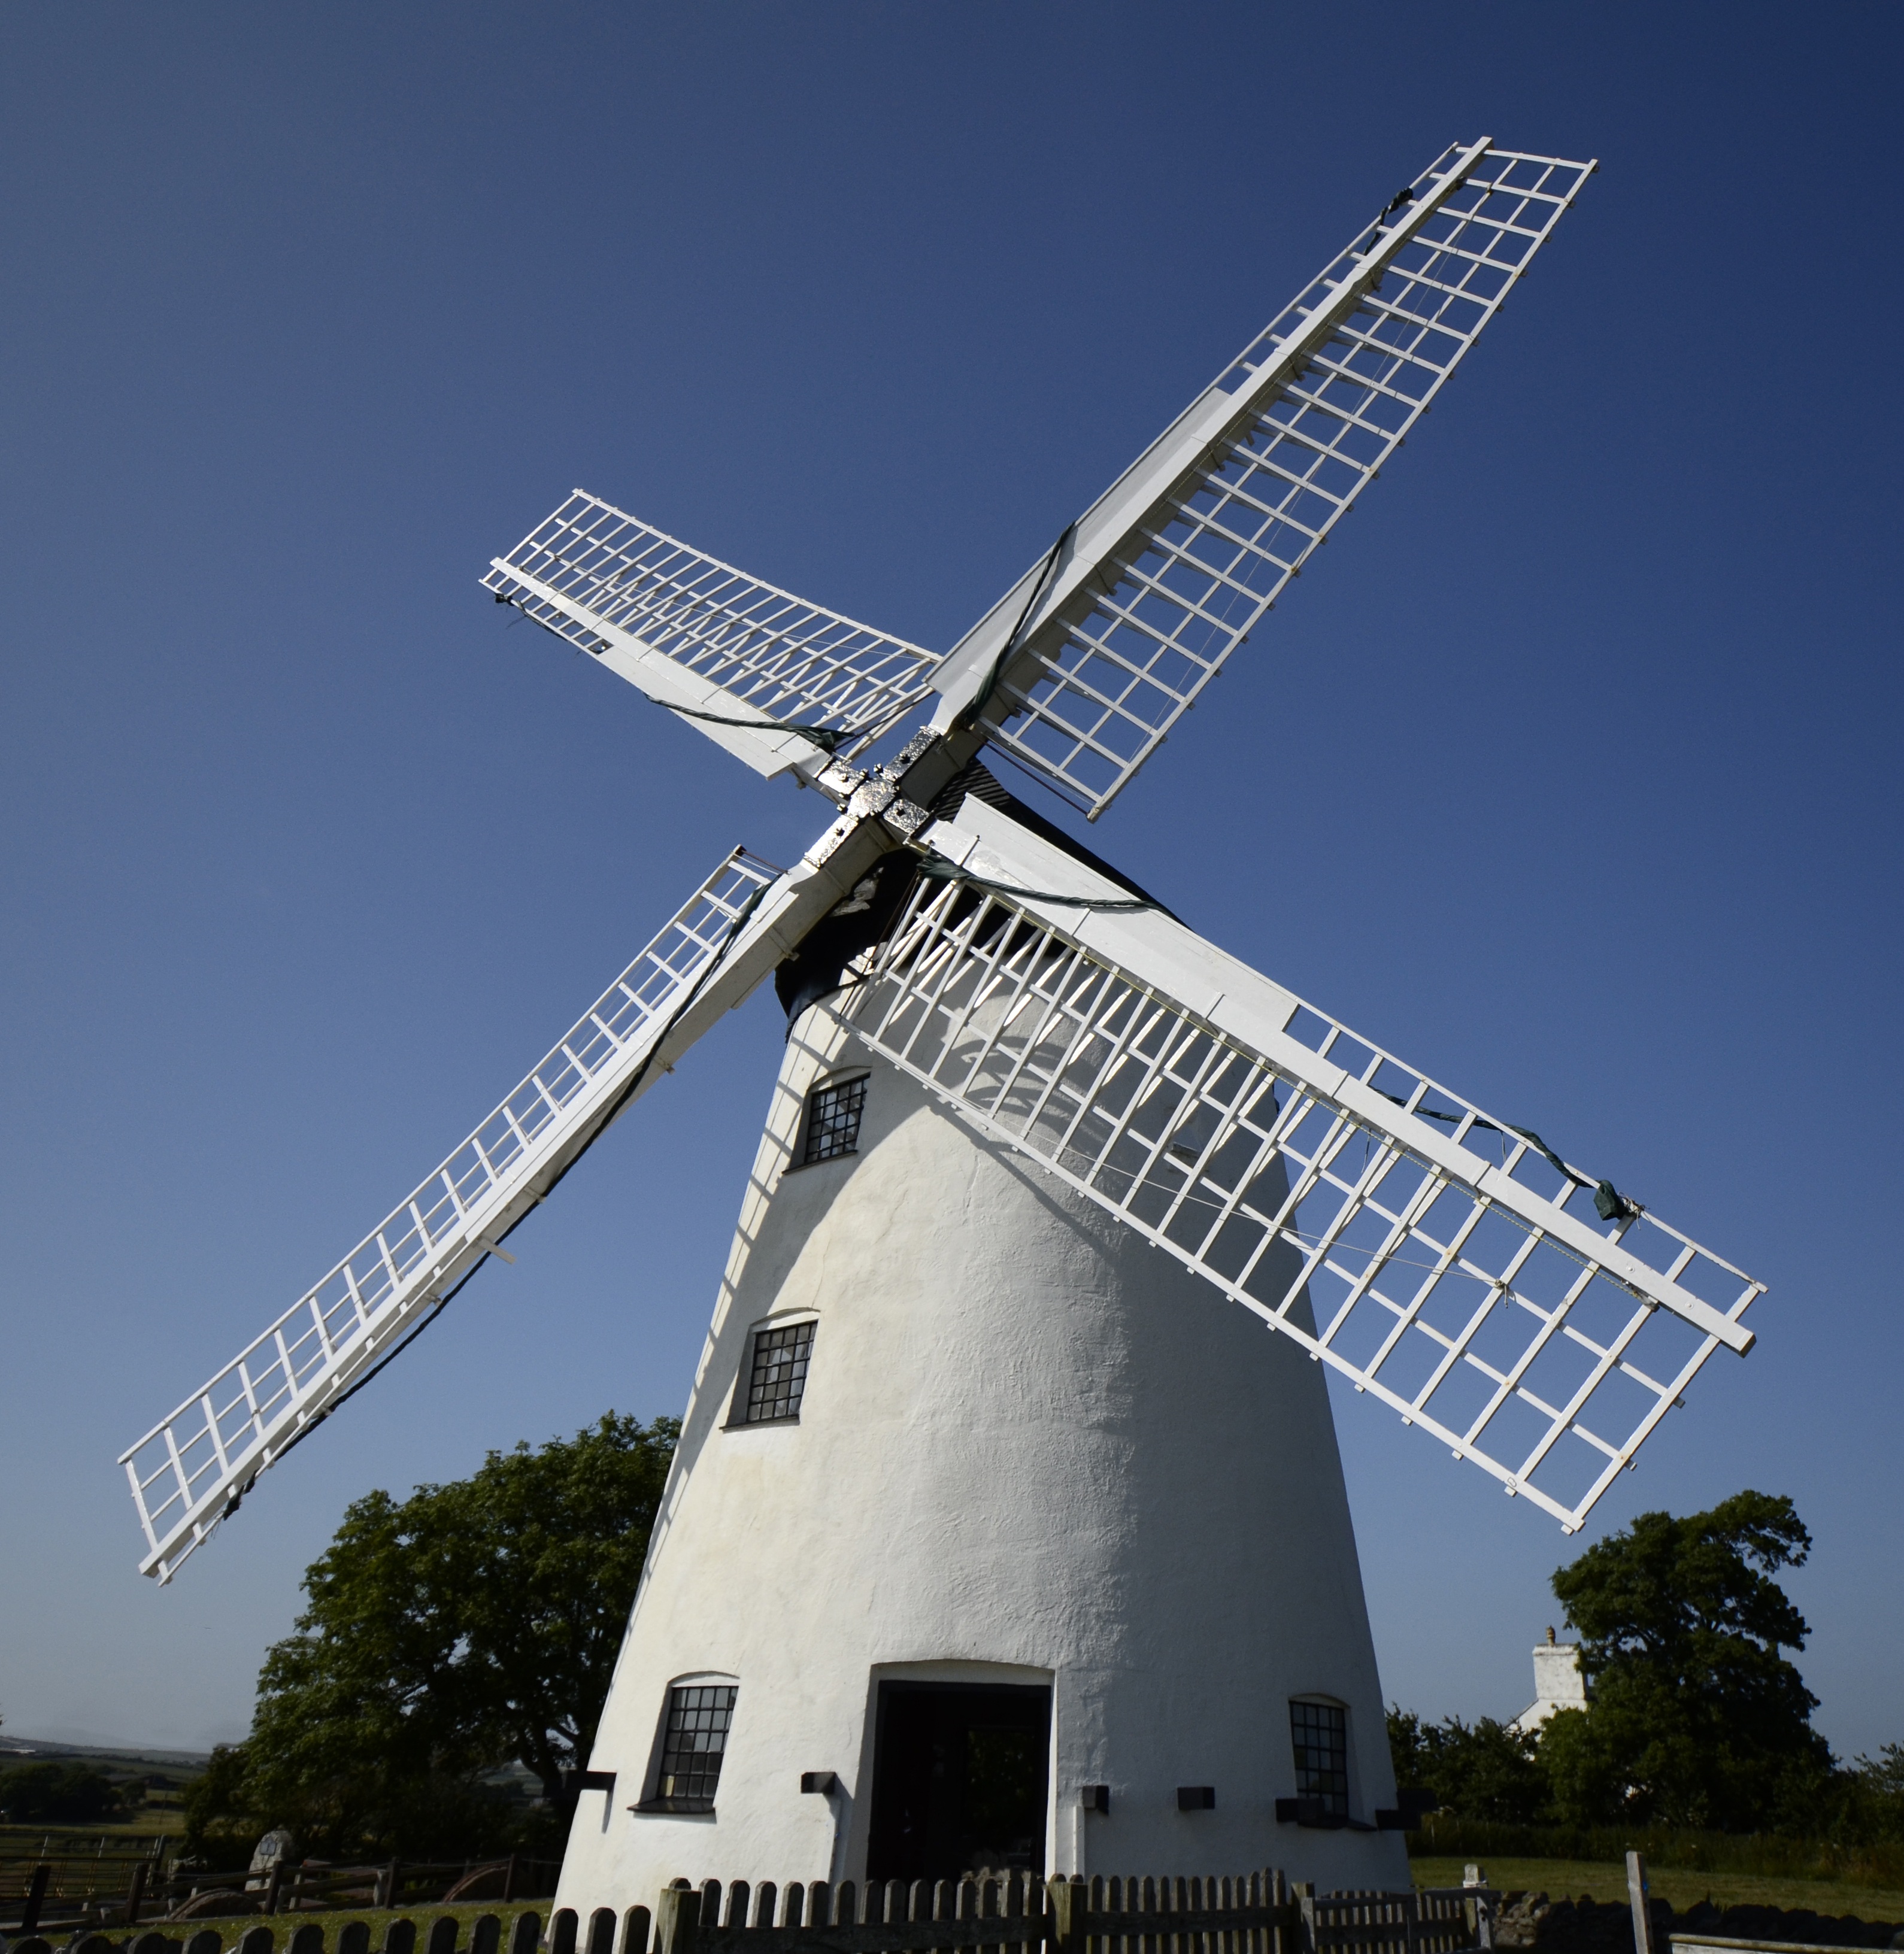
landscape, sky, windmill, wind, building, green, machine, blue, energy, sunny, wales, mill